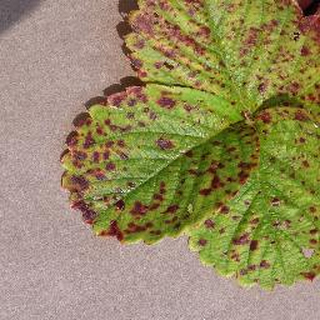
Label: strawberry_leaf_scorch